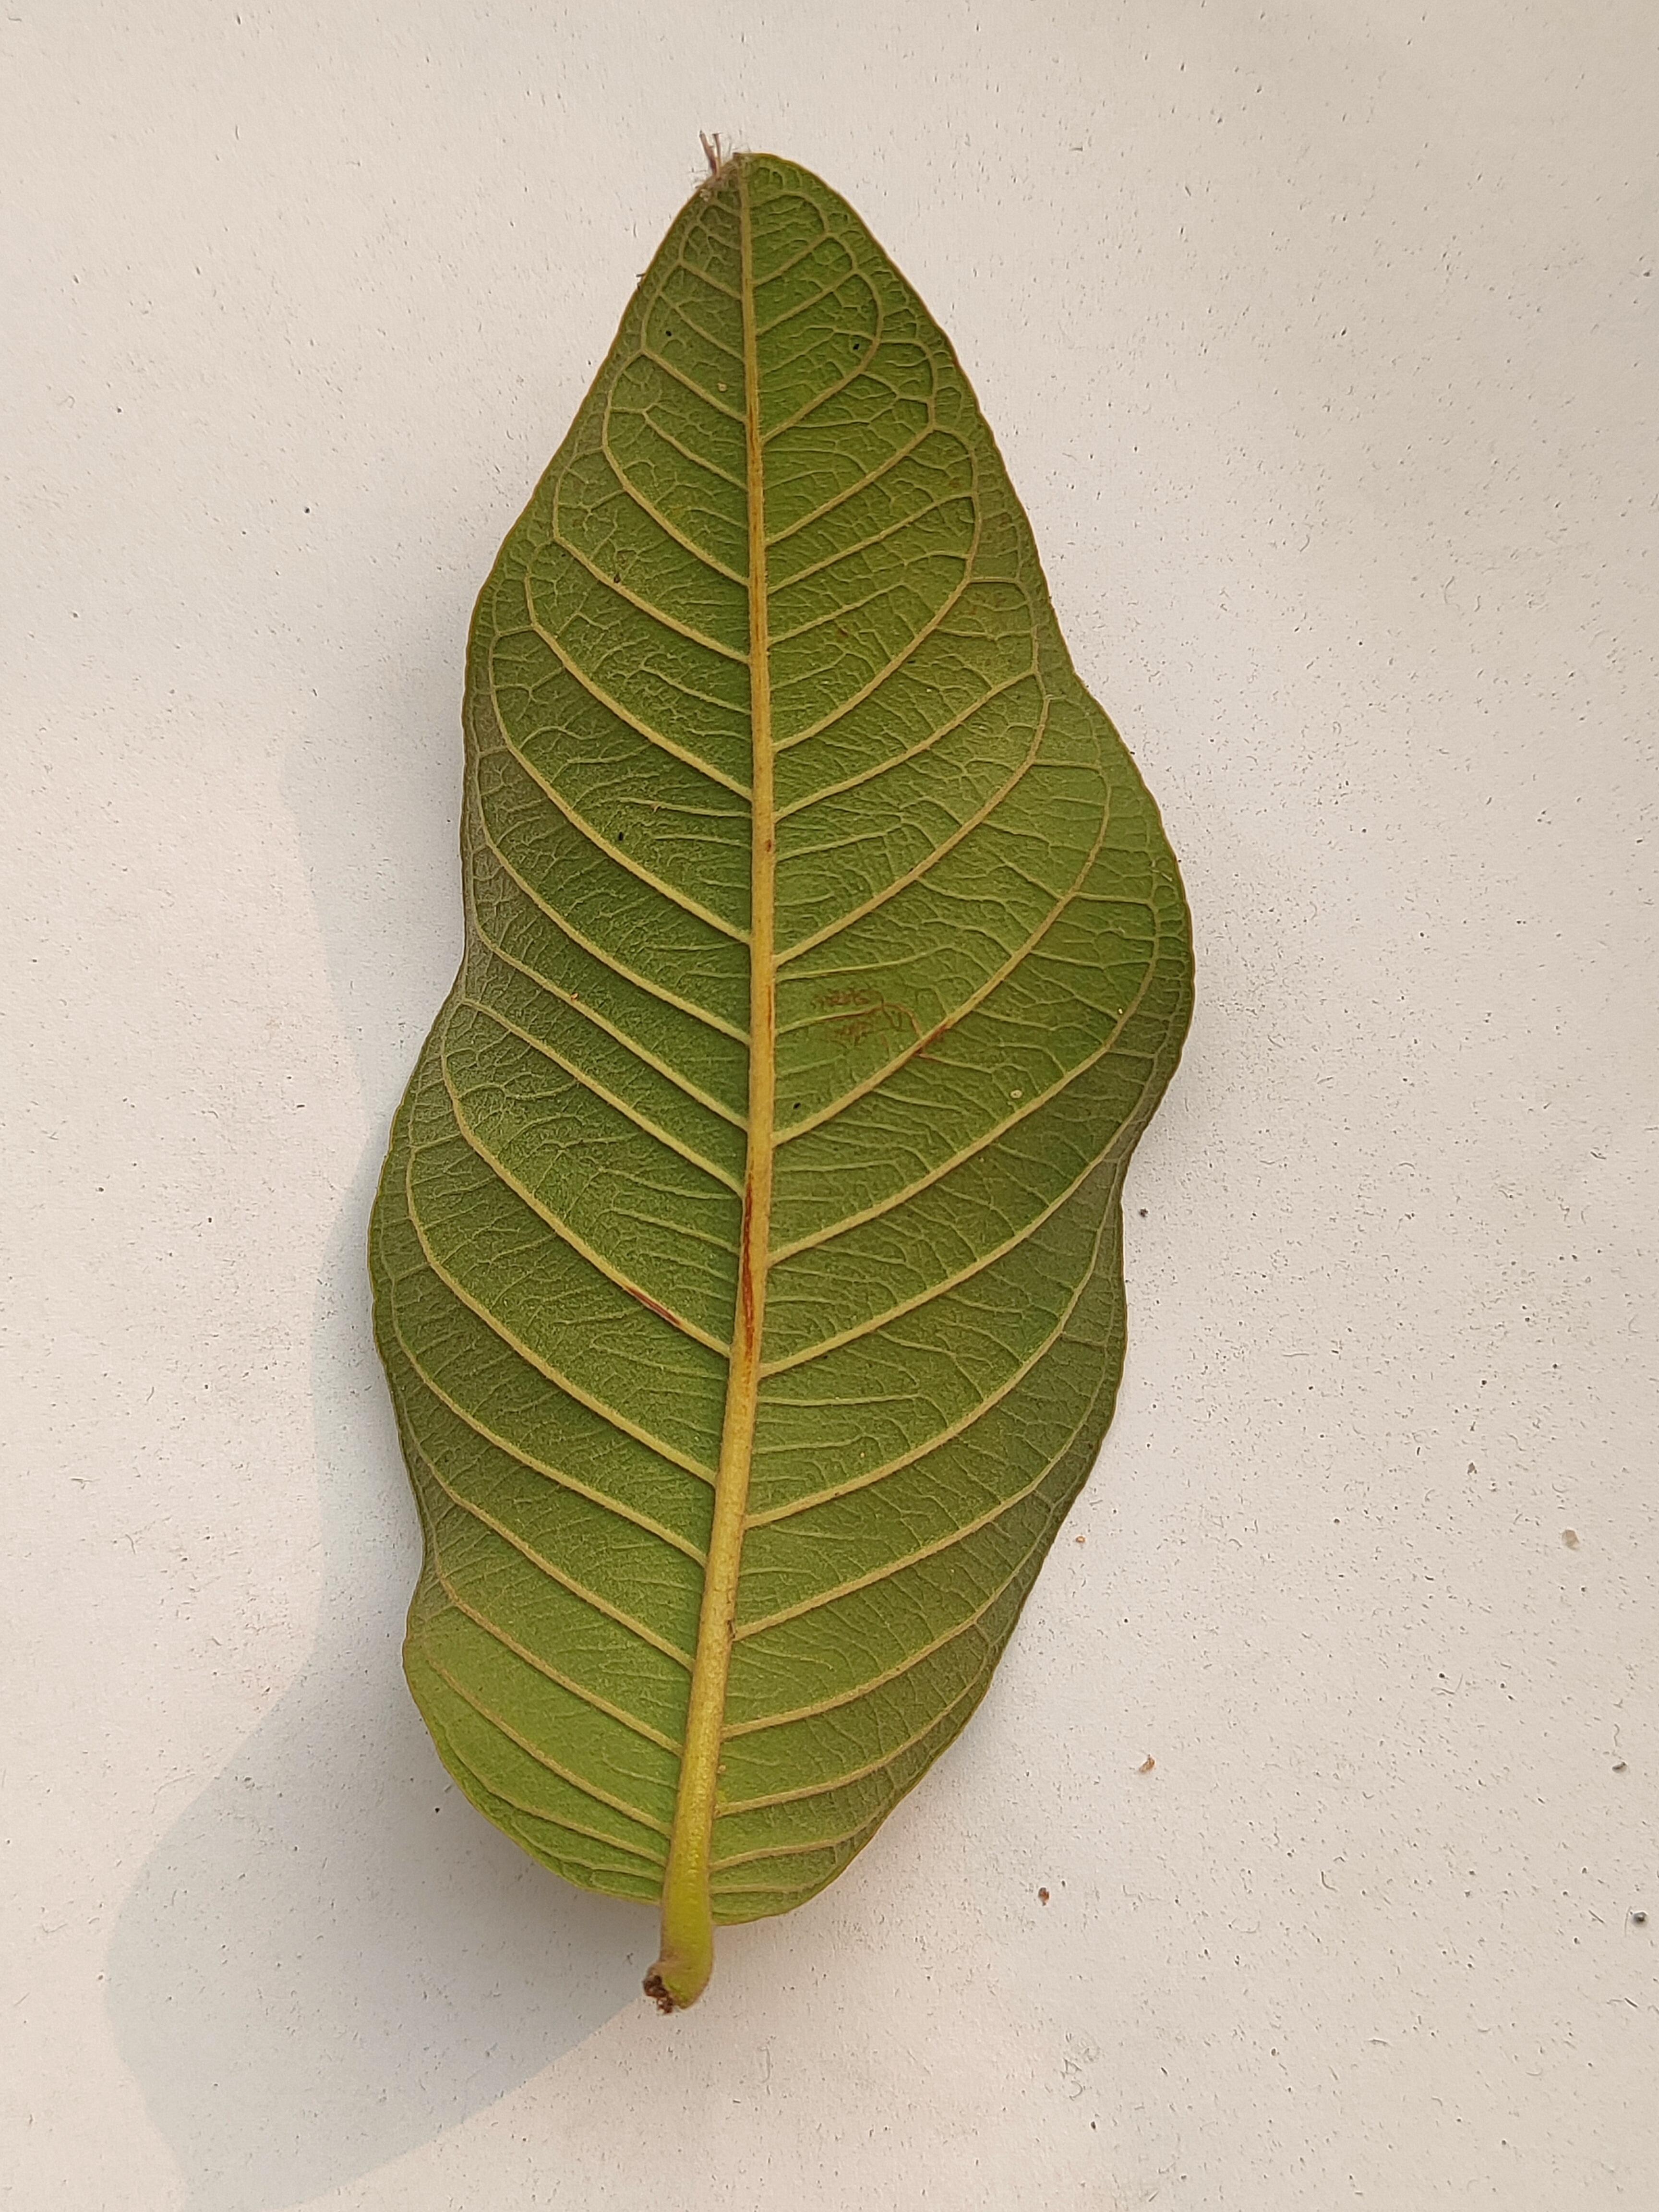
Leaf variety: Guava